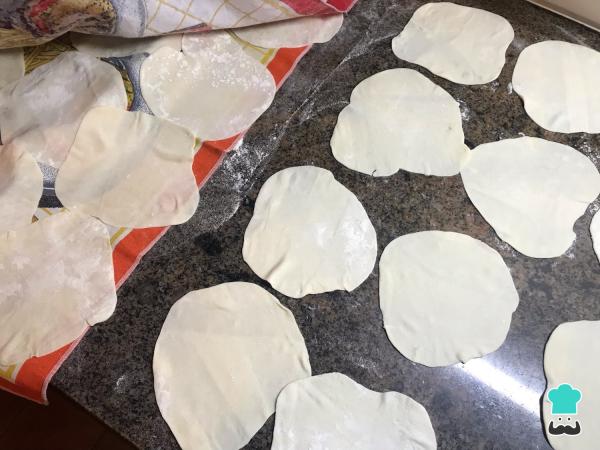
Estira cada bola bien fina proporcionando una forma circular. No es necesario que quede perfectamente redonda, ya que uniremos los extremos.